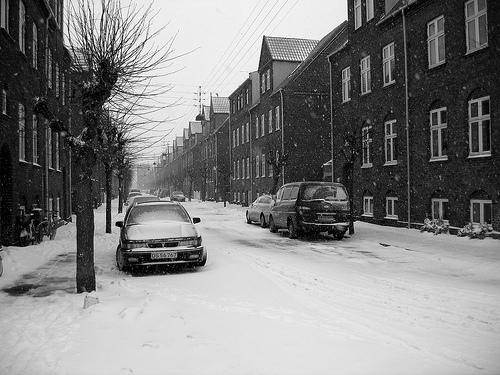
Weather: snow or frosty